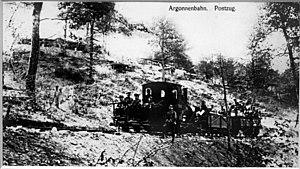
lors d'une exposition temporaire salle N. Appert.
Apremont est une commune française, située dans le département des Ardennes en région Grand Est.